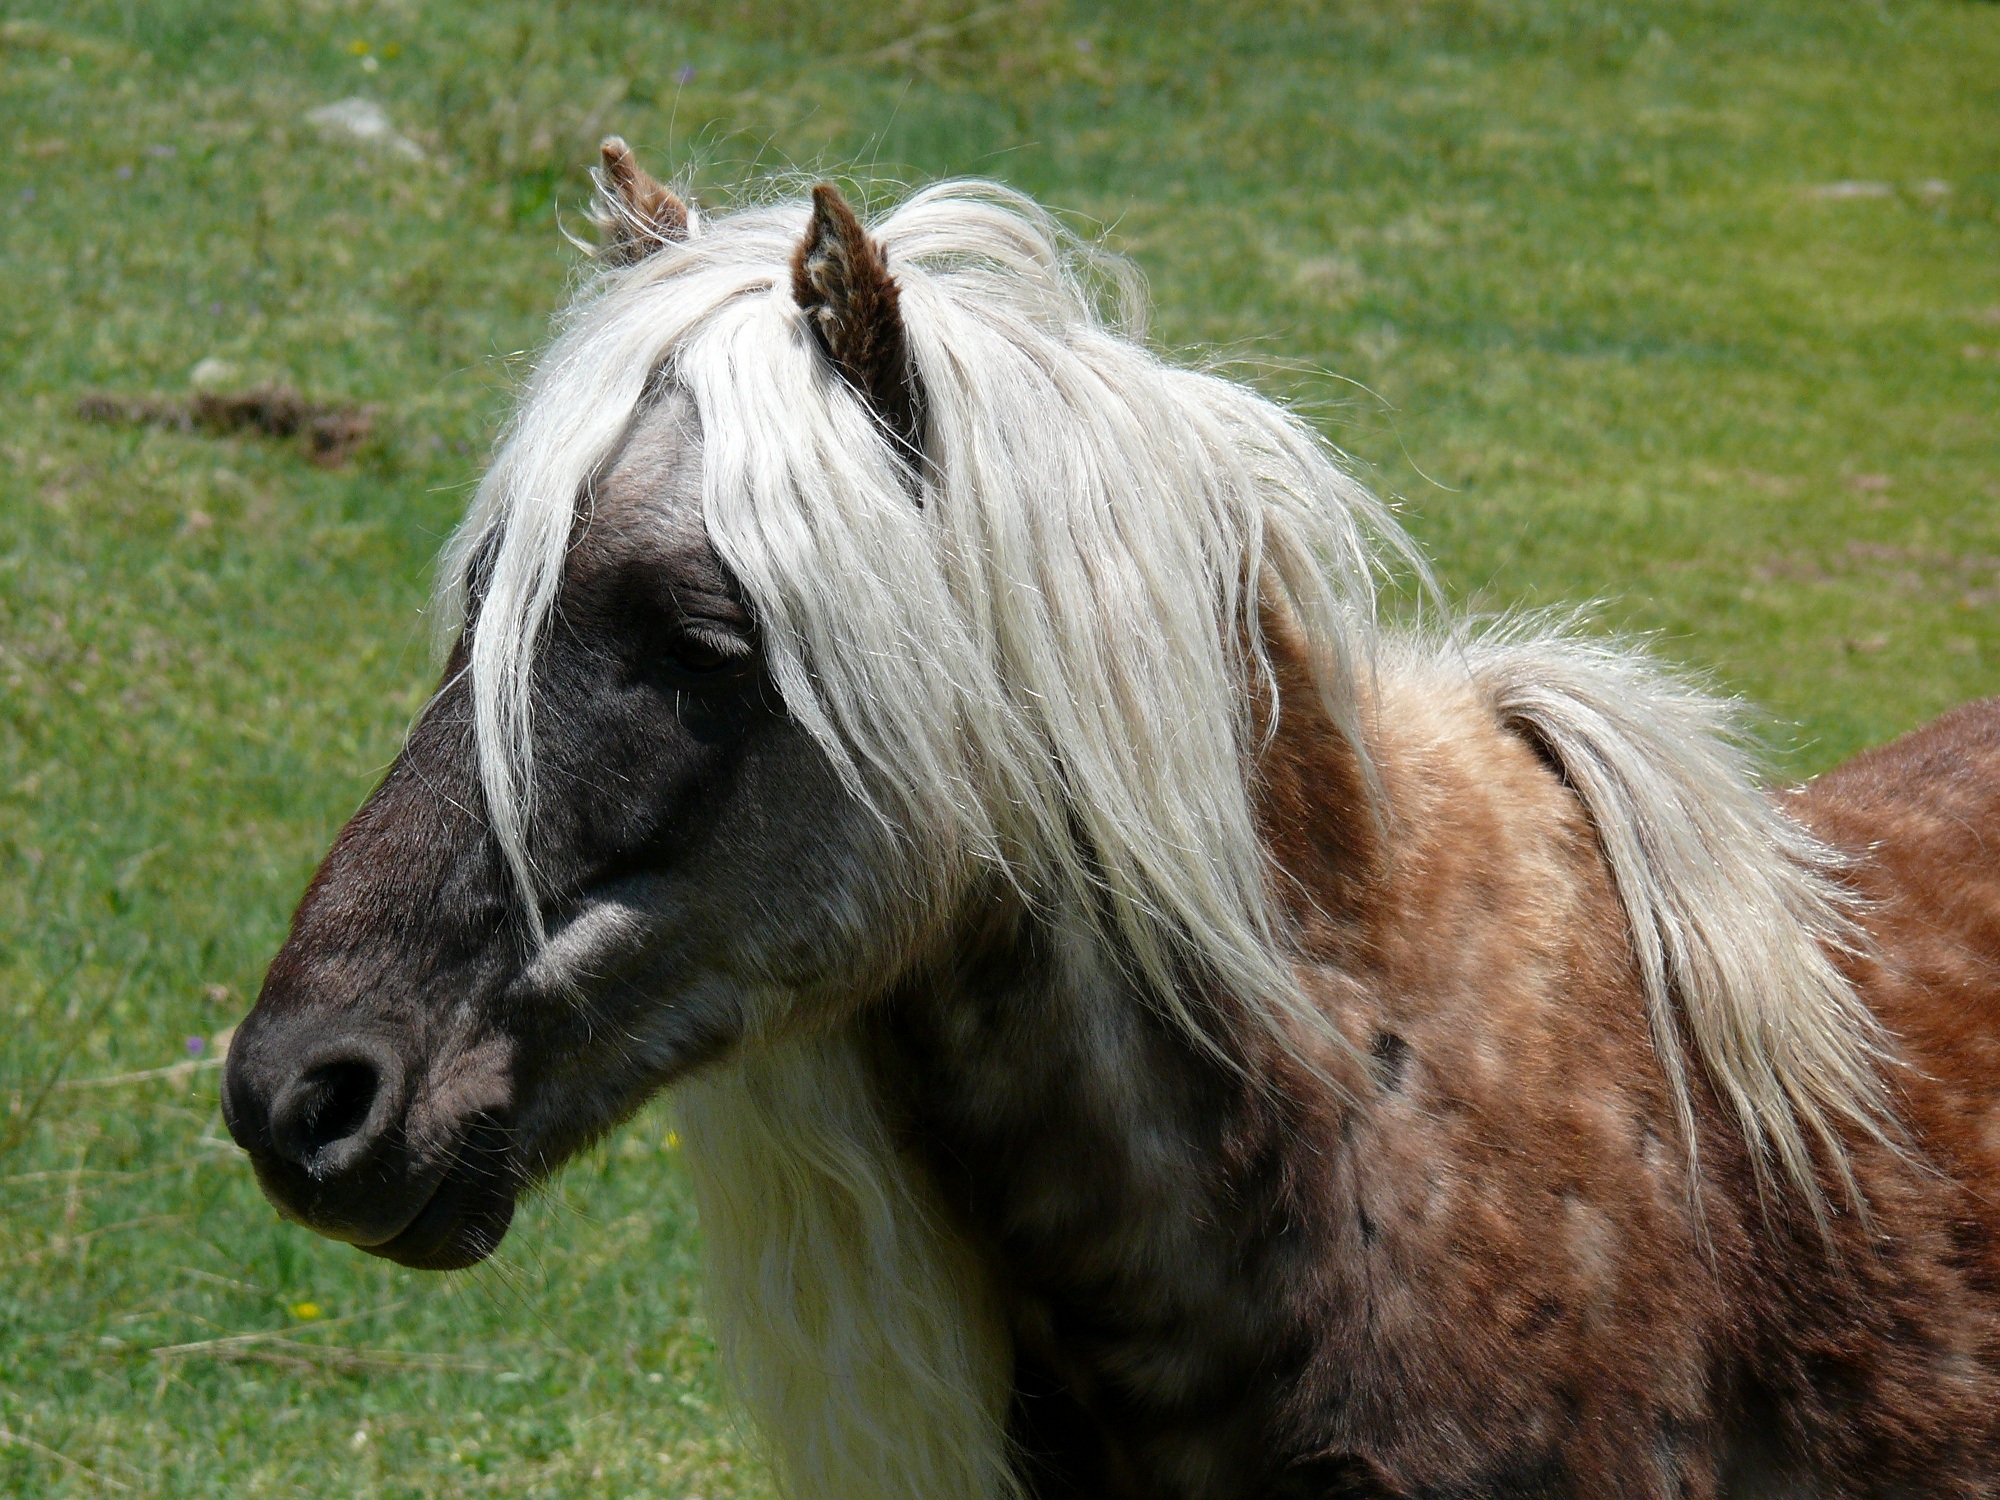
grass, animal, wildlife, pasture, horse, mammal, stallion, mane, fauna, close up, equine, wild pony, outdoors, pony, vertebrate, mare, foal, feral, horse like mammal, mustang horse